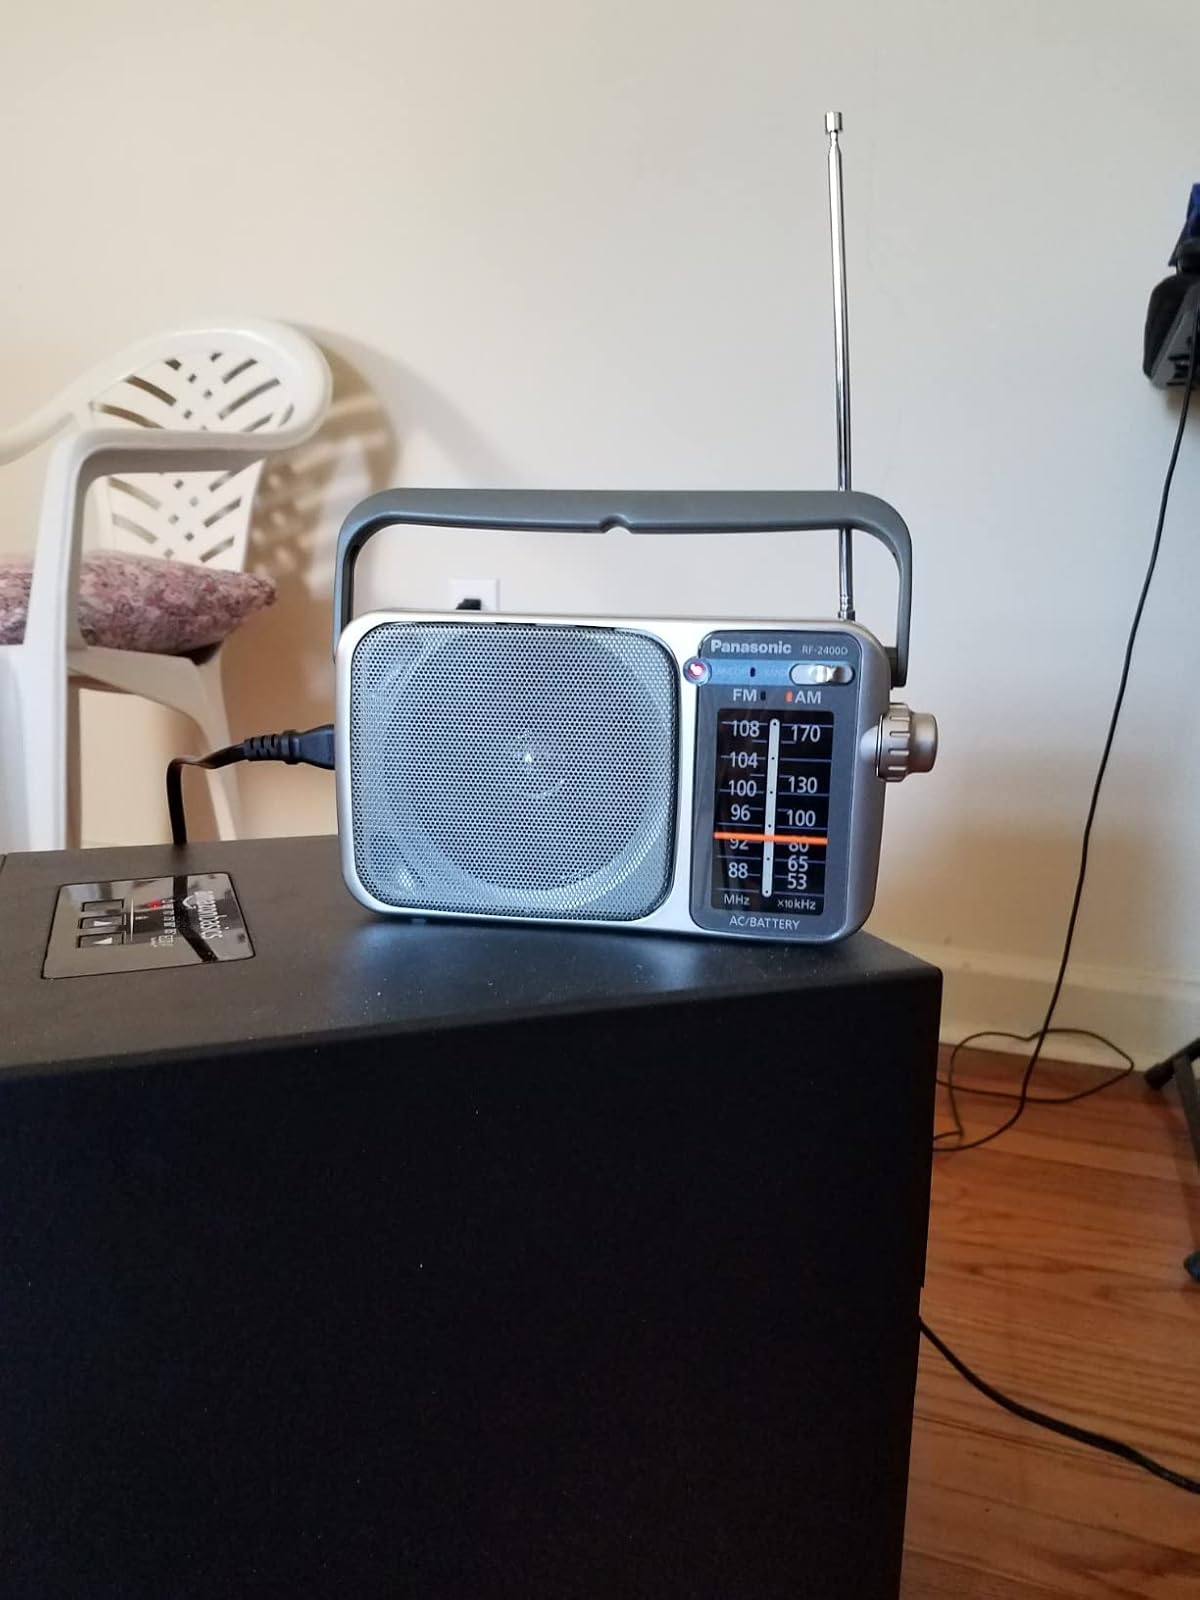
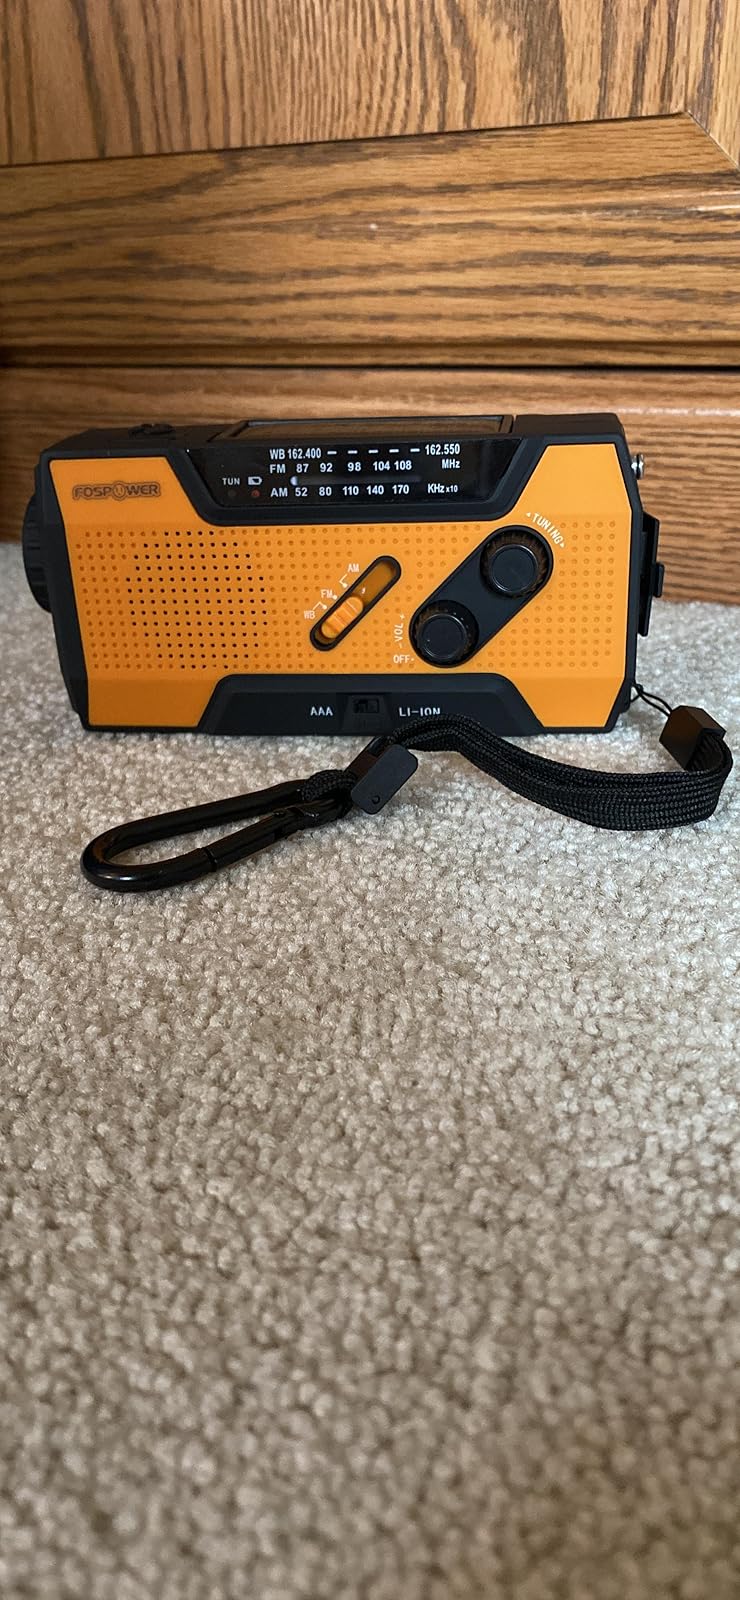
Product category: radio
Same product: no